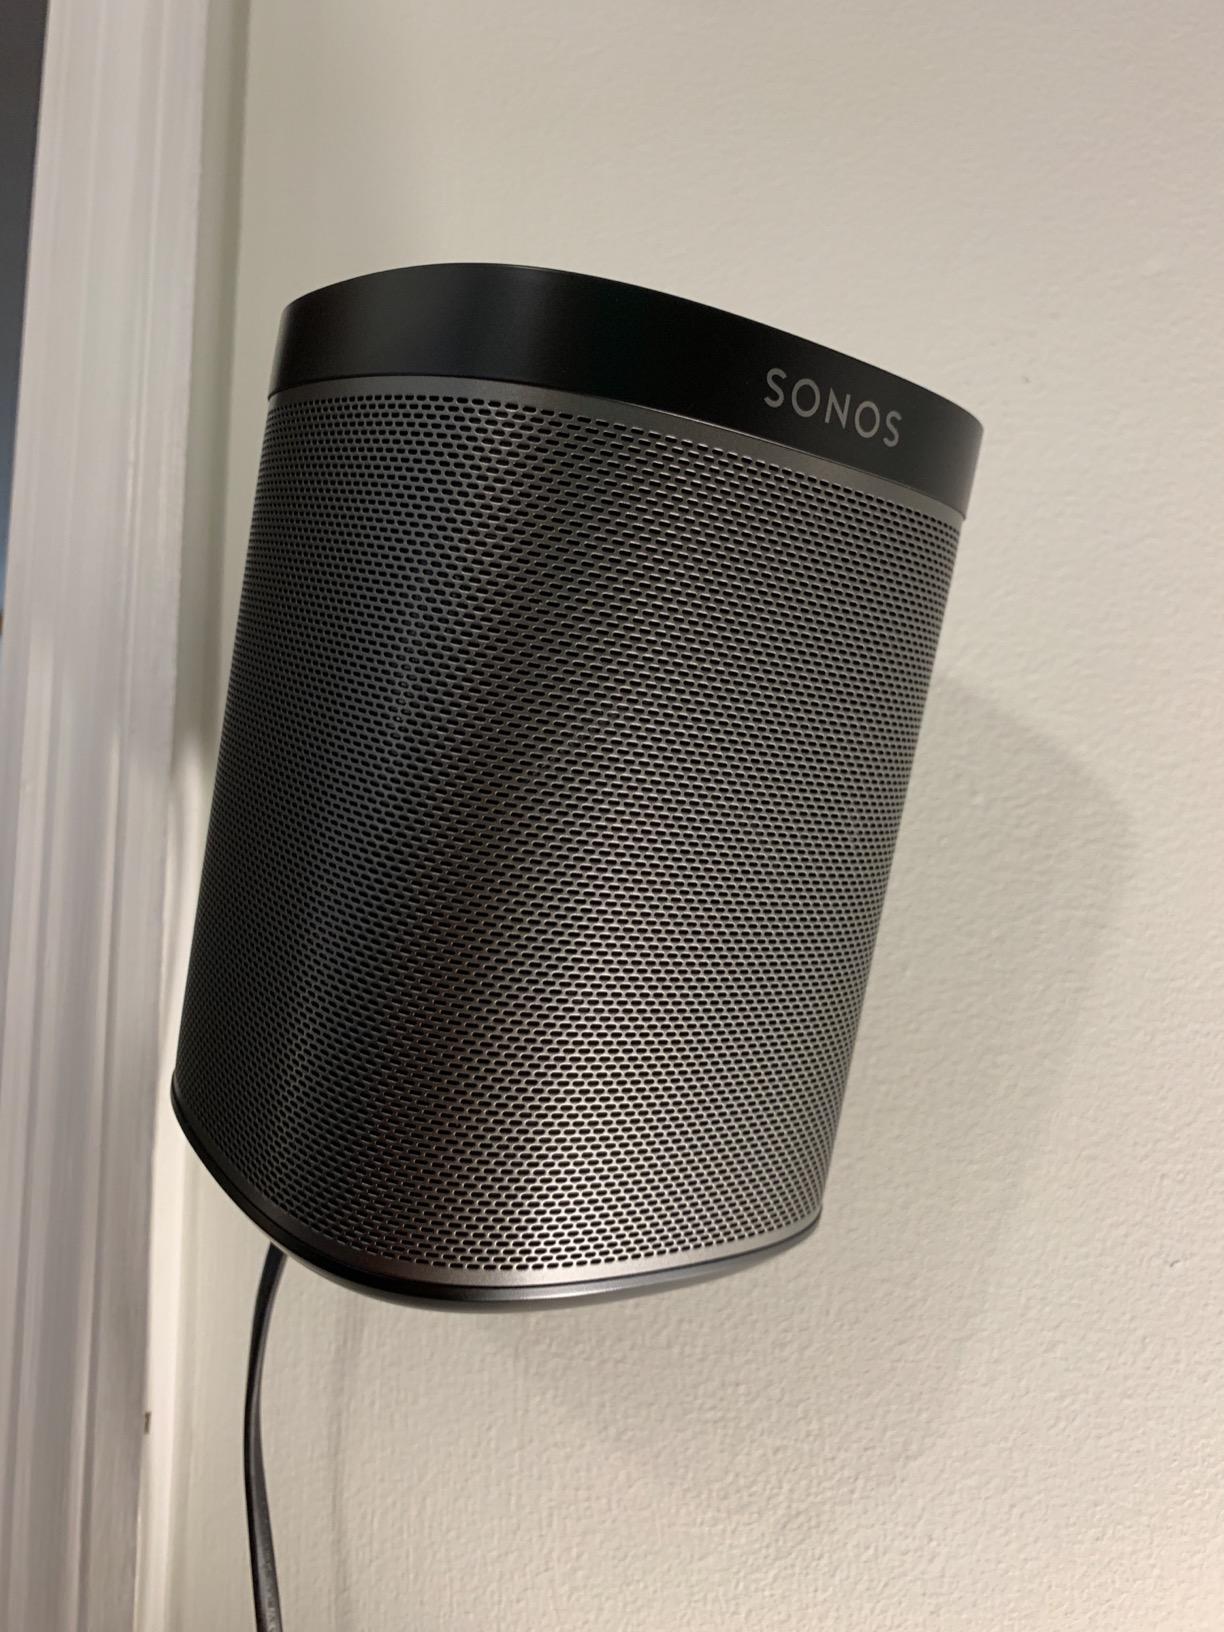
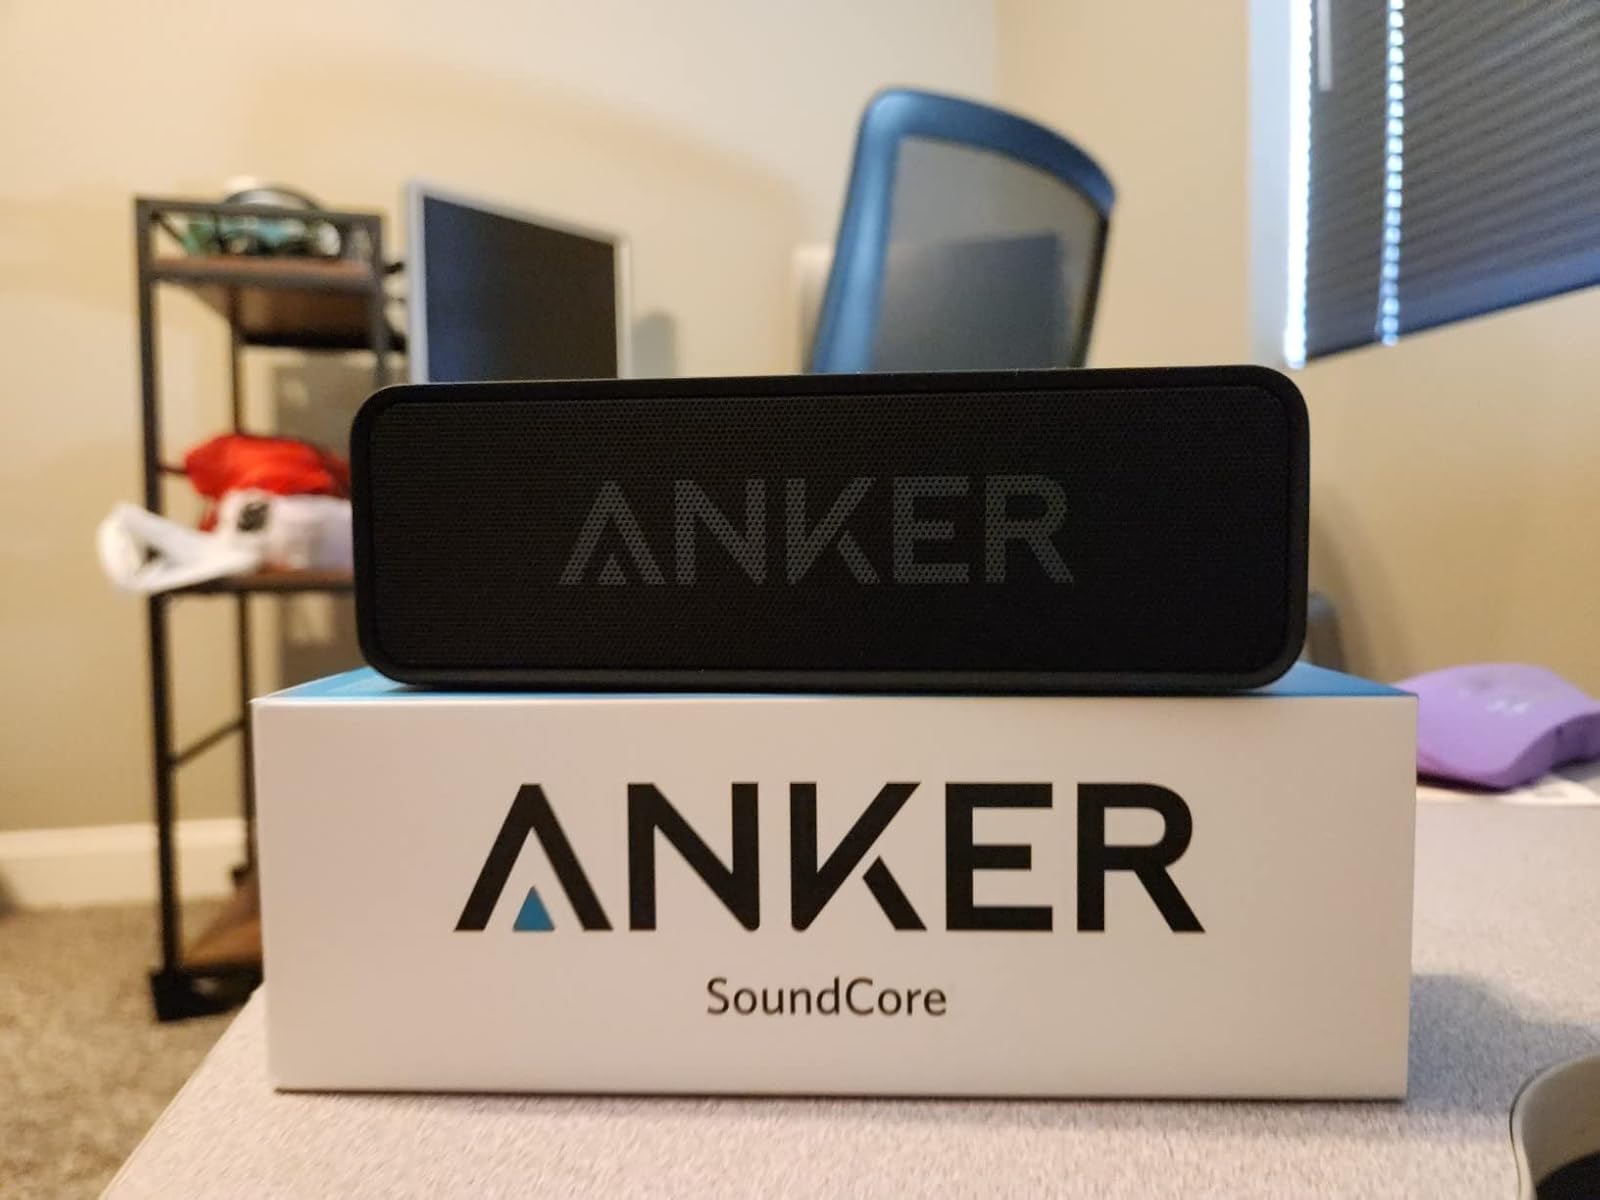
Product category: speaker
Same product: no